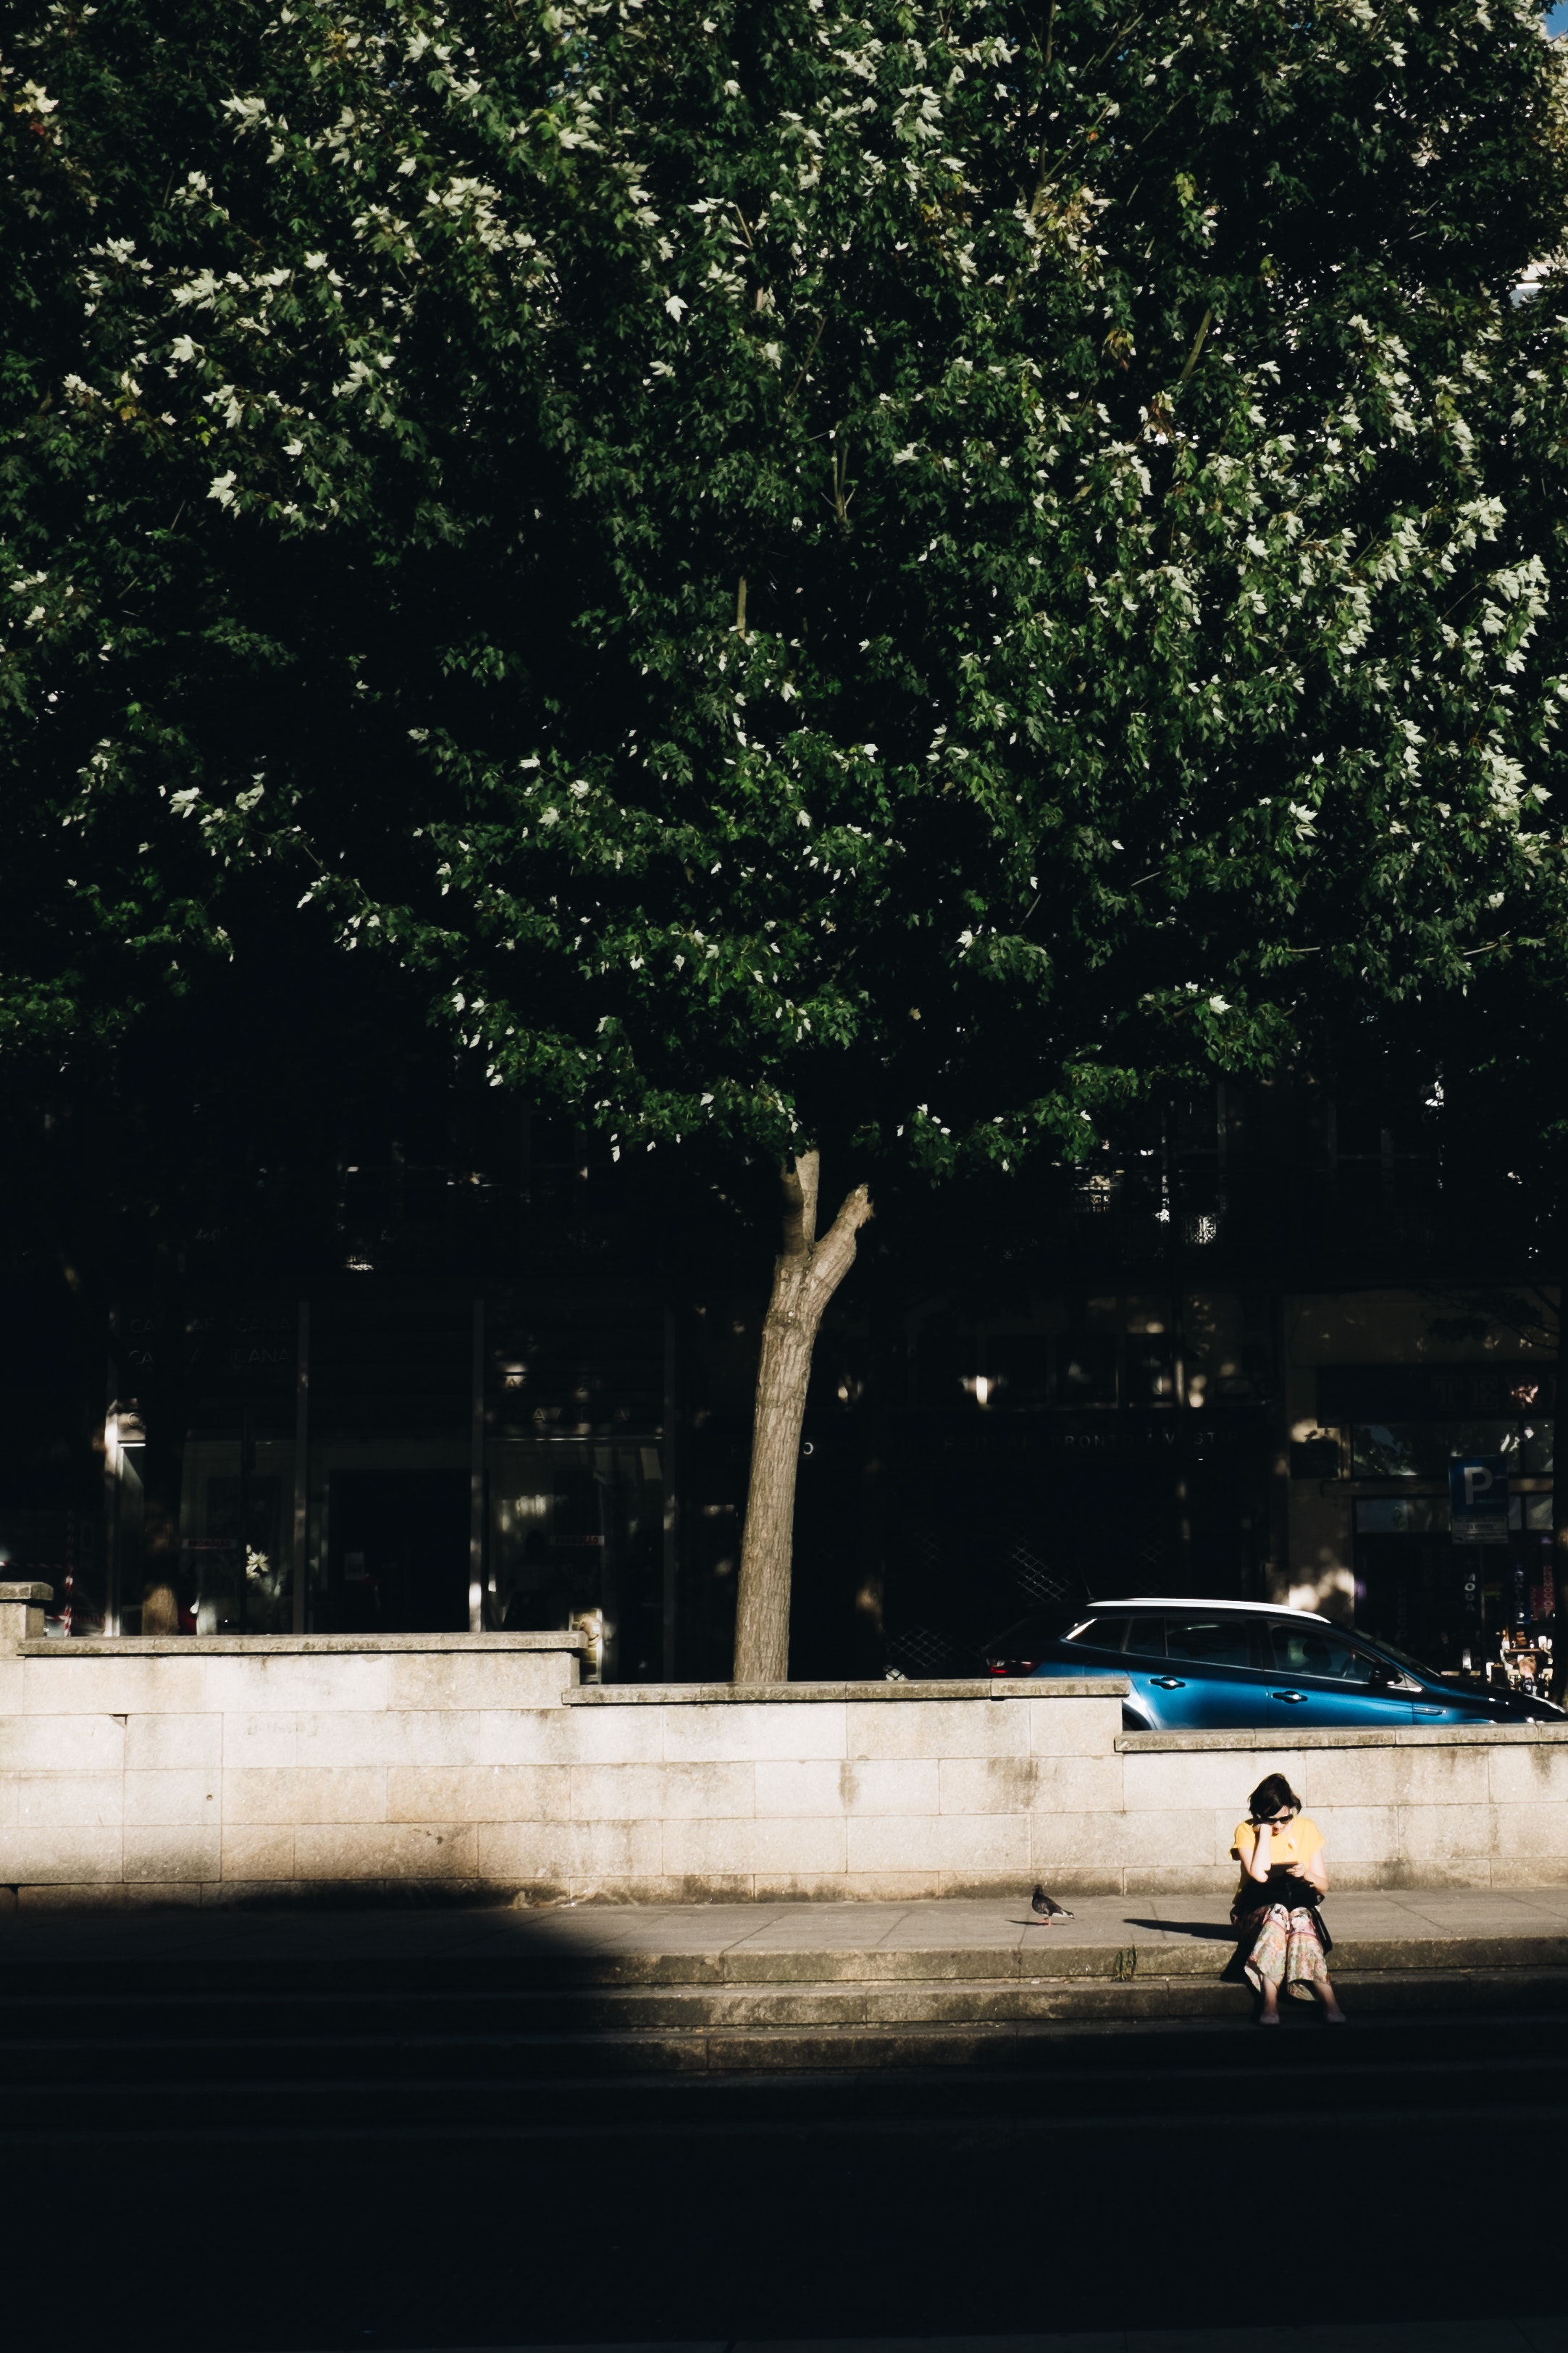
tree, sky, woody plant, snapshot, branch, road, street, urban area, plant, asphalt, night, infrastructure, black and white, photography, Tints and shades, sunlight, road surface, shadow, skateboarding, city, sitting, street light